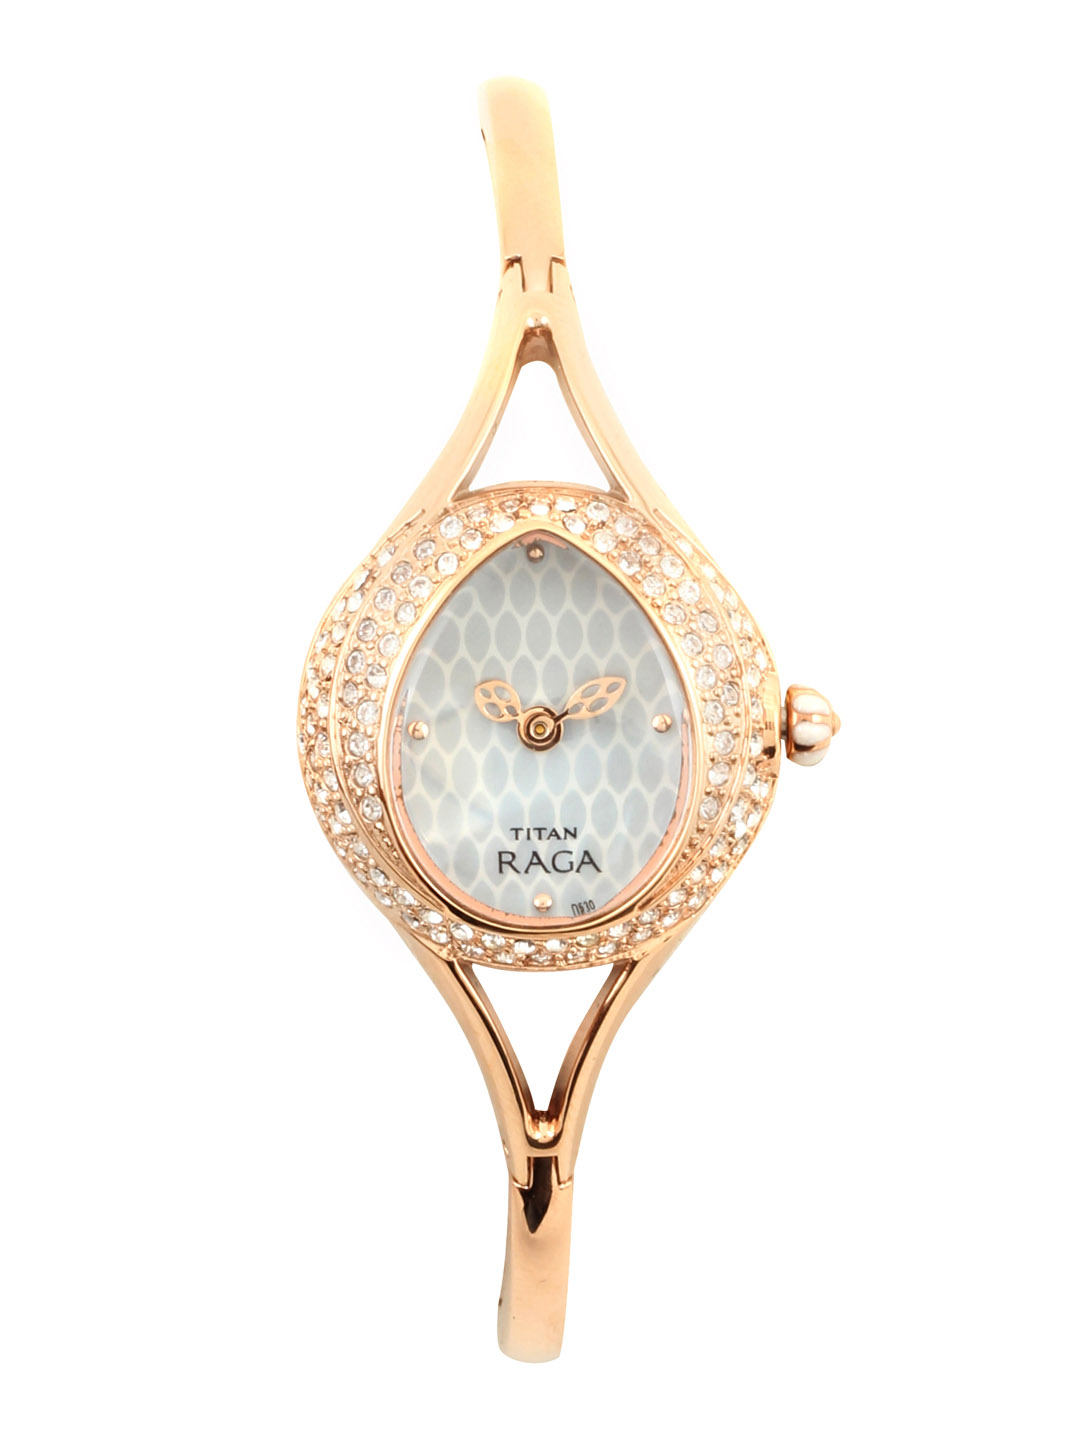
Titan Women Mother Of Pearl Watch
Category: Accessories / Watches / Watches
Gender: Women
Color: White
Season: Winter 2016
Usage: Casual